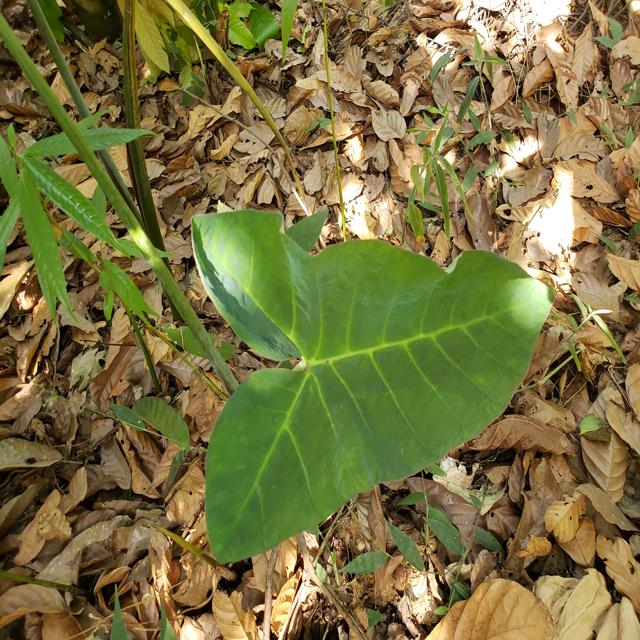
Label: Healthy